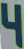
Number: 4